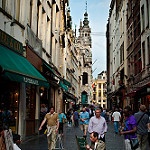
Label: street